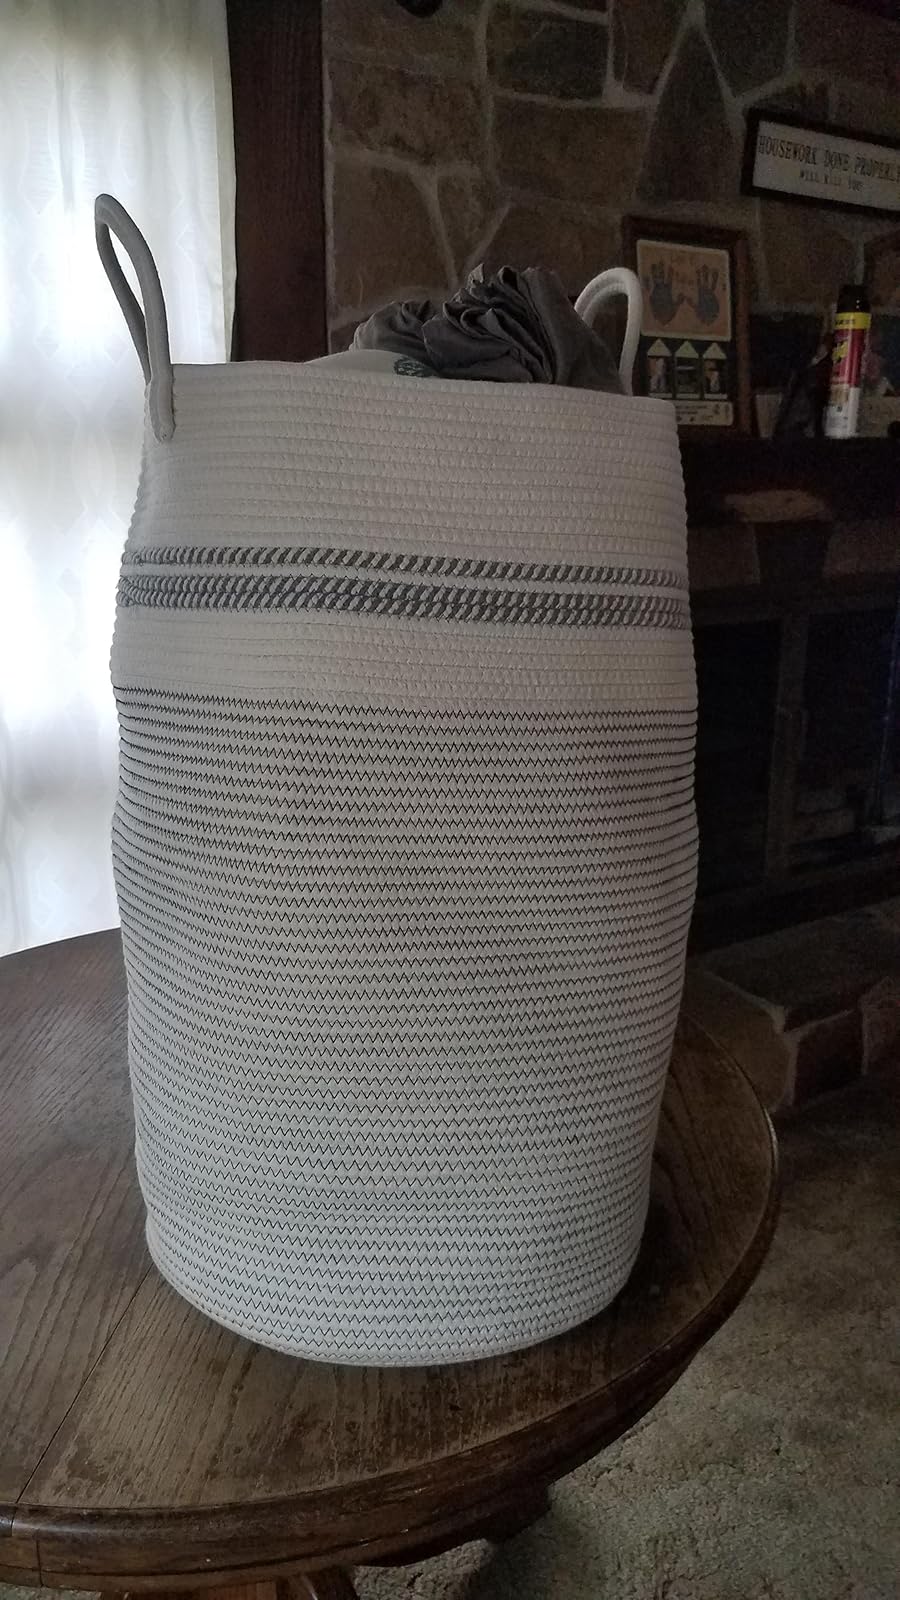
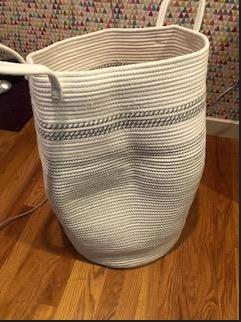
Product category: items_hamper
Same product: yes